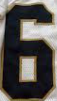
Number: 6